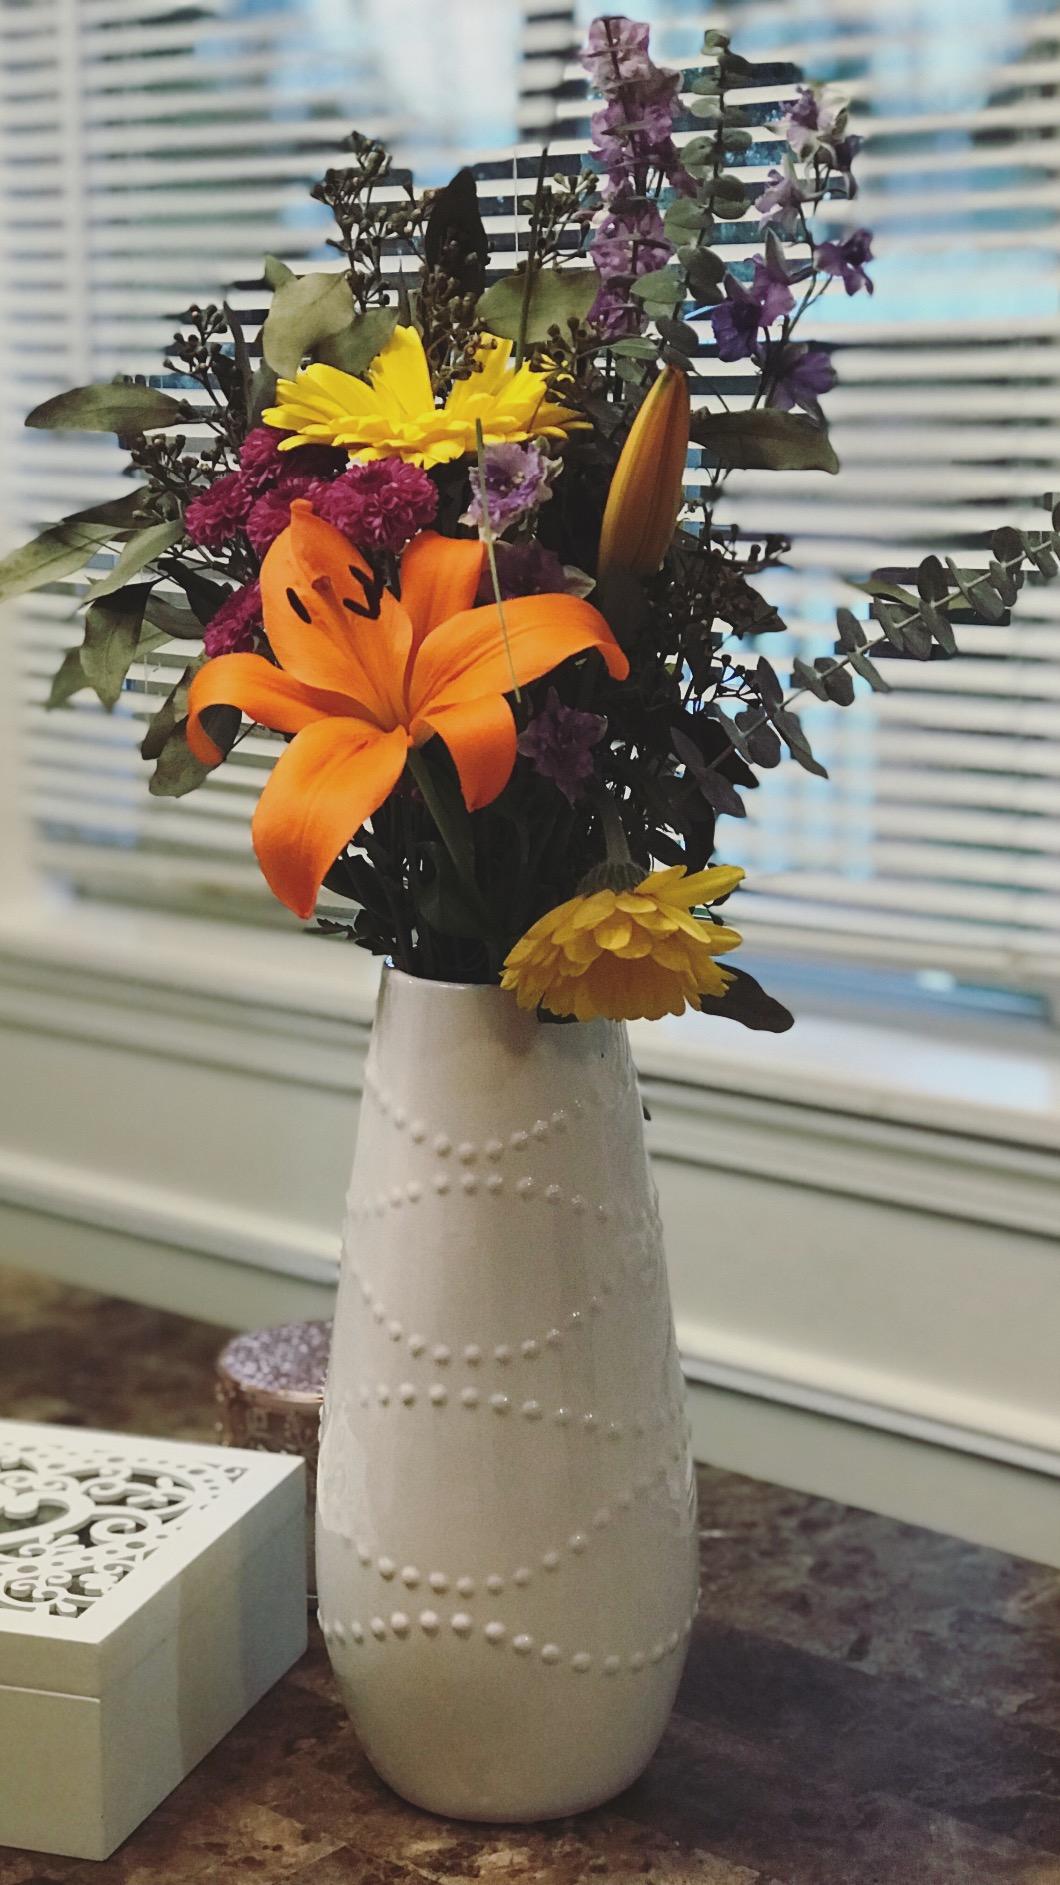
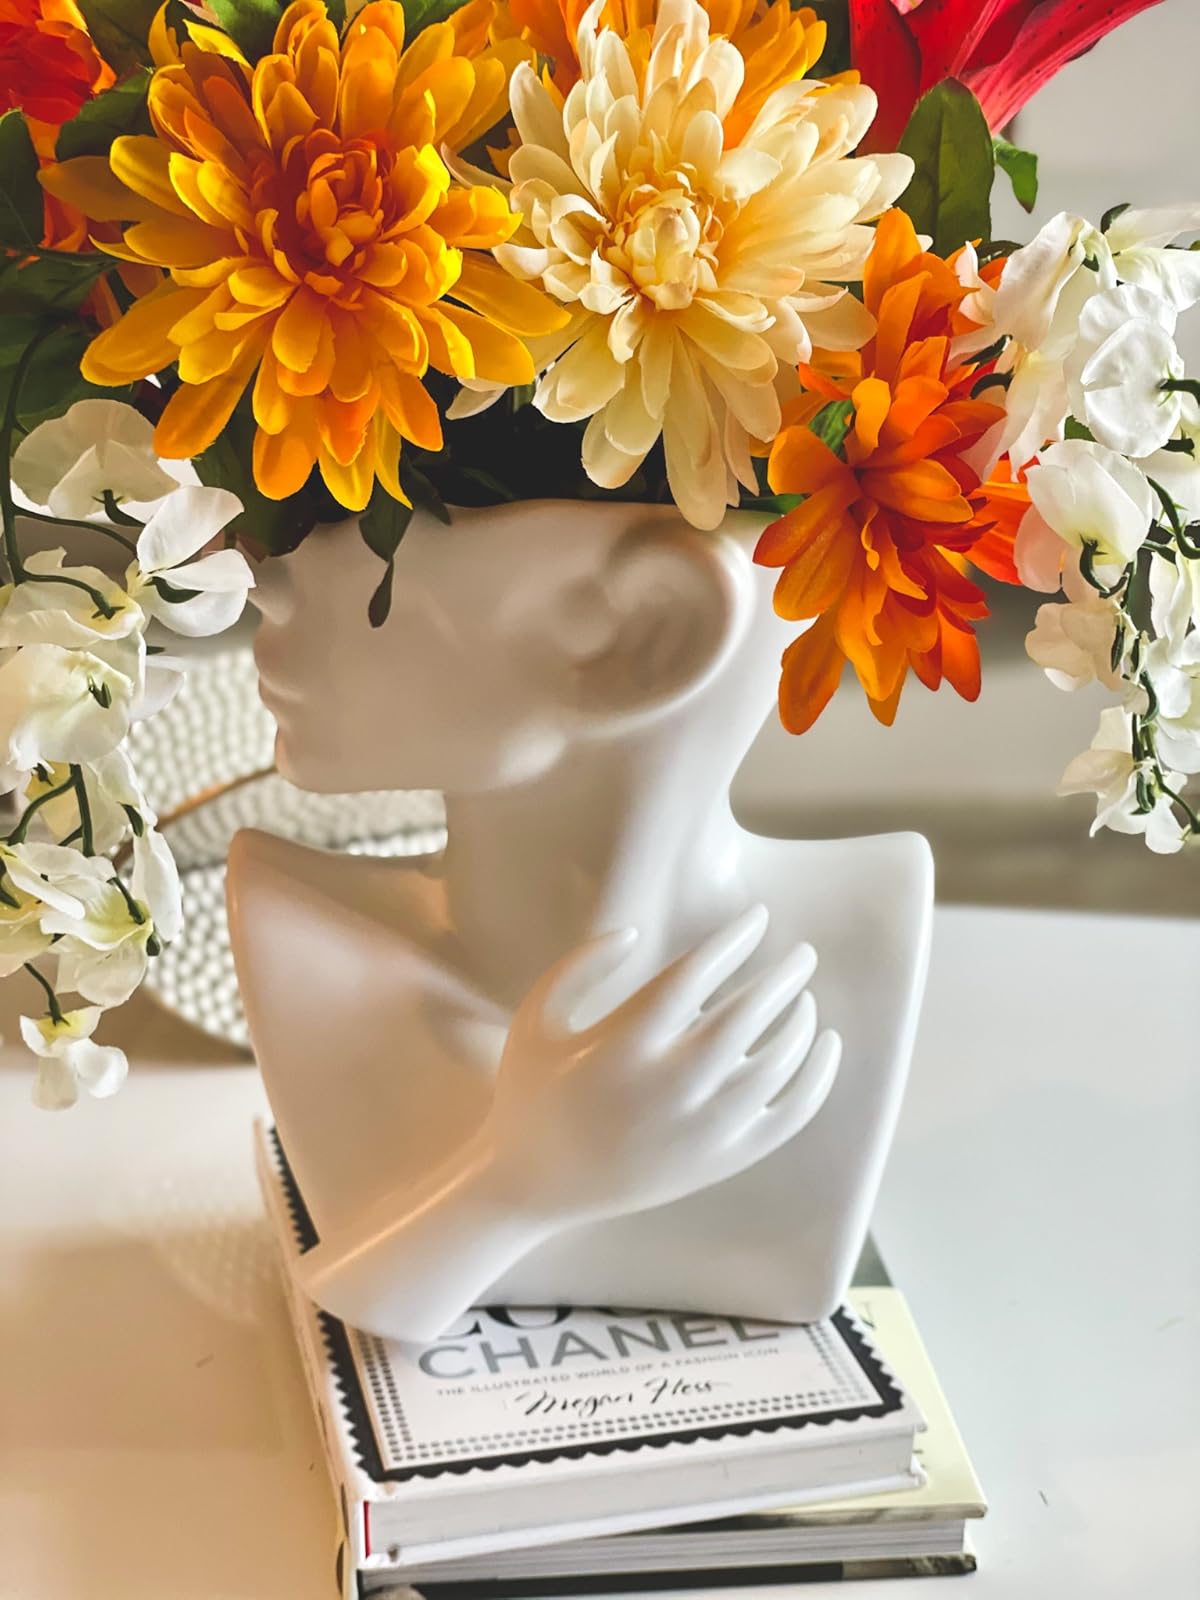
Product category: vase
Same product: no